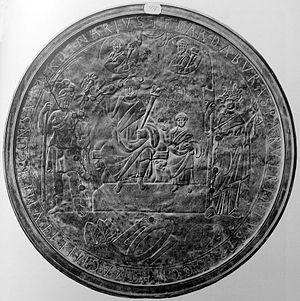
Le missorium de Théodose Iᵉʳ est un grand plat d'argent d'apparat conservé à la Real Academia de la Historia, à Madrid. Probablement réalisé à Constantinople pour célébrer les decennalia de l'empereur Théodose Iᵉʳ, il le représente en train de remettre un codicille à un haut fonctionnaire, flanqué de ses deux coempereurs, Valentinien II et Arcadius. Il est caractéristique du style classicisant théodosien et considéré comme l'un des chefs-d'œuvre de l'orfèvrerie romaine tardive.